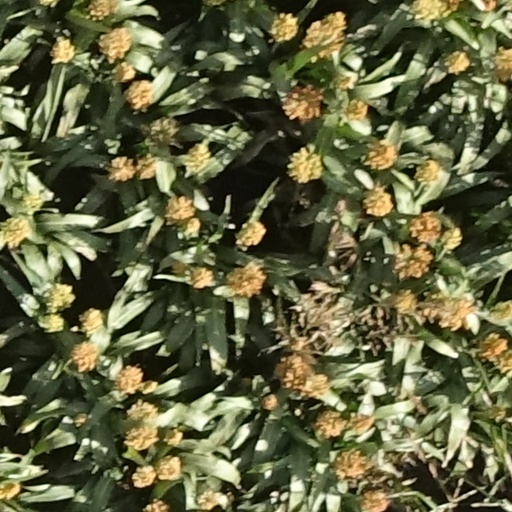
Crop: sorghum